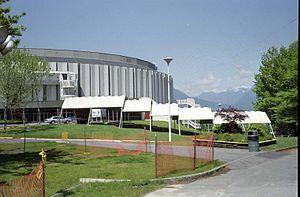
Le Pacific Coliseum est une salle omnisports située au 100 North Renfrew Street à Vancouver, en Colombie-Britannique. Accompli en 1968 à l'emplacement de la Pacific National Exhibition, sa capacité total est de 17 500 places dont 15 713 sièges permanents, et elle est de 16 150 places pour les matchs de hockey sur glace, ce qui en fait le deuxième plus gros aréna de la ville de Vancouver. Le site dispose de 3 500 places de parking.